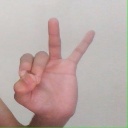
अक्षर: ण